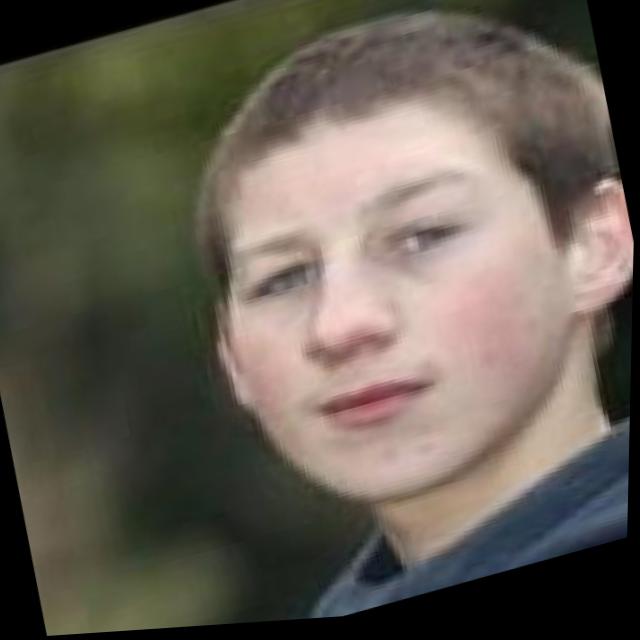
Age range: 13-20